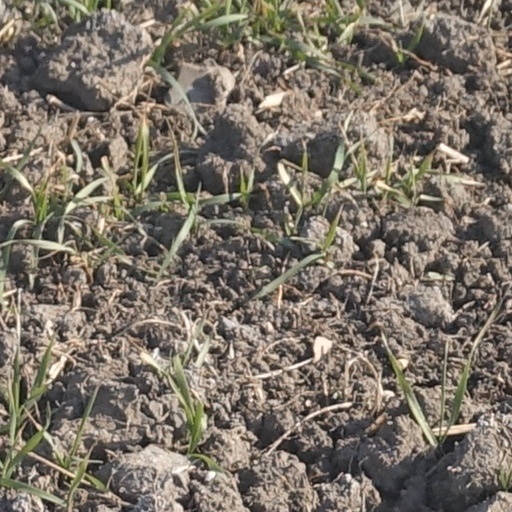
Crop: wheat